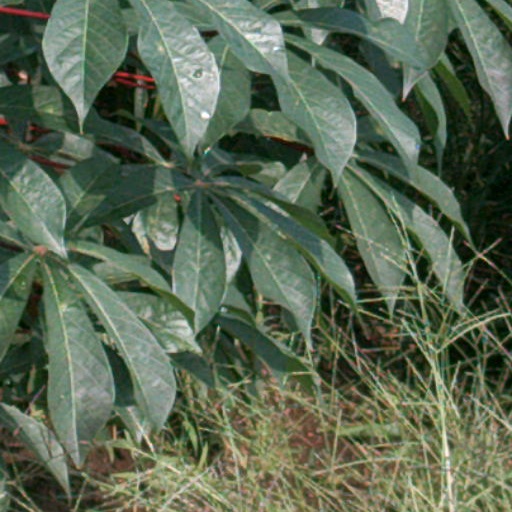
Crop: cassava